Wholly Foreign-Owned Enterprise

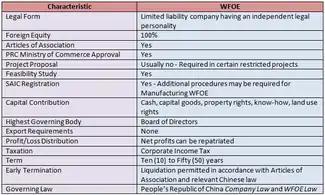
Basic elements of a WFOE (Click to enlarge)

WFOEs may be limited-liability companies, as distinct from corporations, partnerships (limited or general), and proprietorships organized by foreign nationals and capitalized with foreign funds. WFOEs are mostly used by foreign companies to start a manufacturing operation in China. This can give greater control over the business venture in mainland China and avoid a multitude of problematic issues which can potentially result from dealing with a domestic joint venture partner. Such problems often include profit not being maximized, leakage of the foreign firm's intellectual property and the potential for joint venture partners to set up in competition against the foreign firm after siphoning off knowledge and expertise.